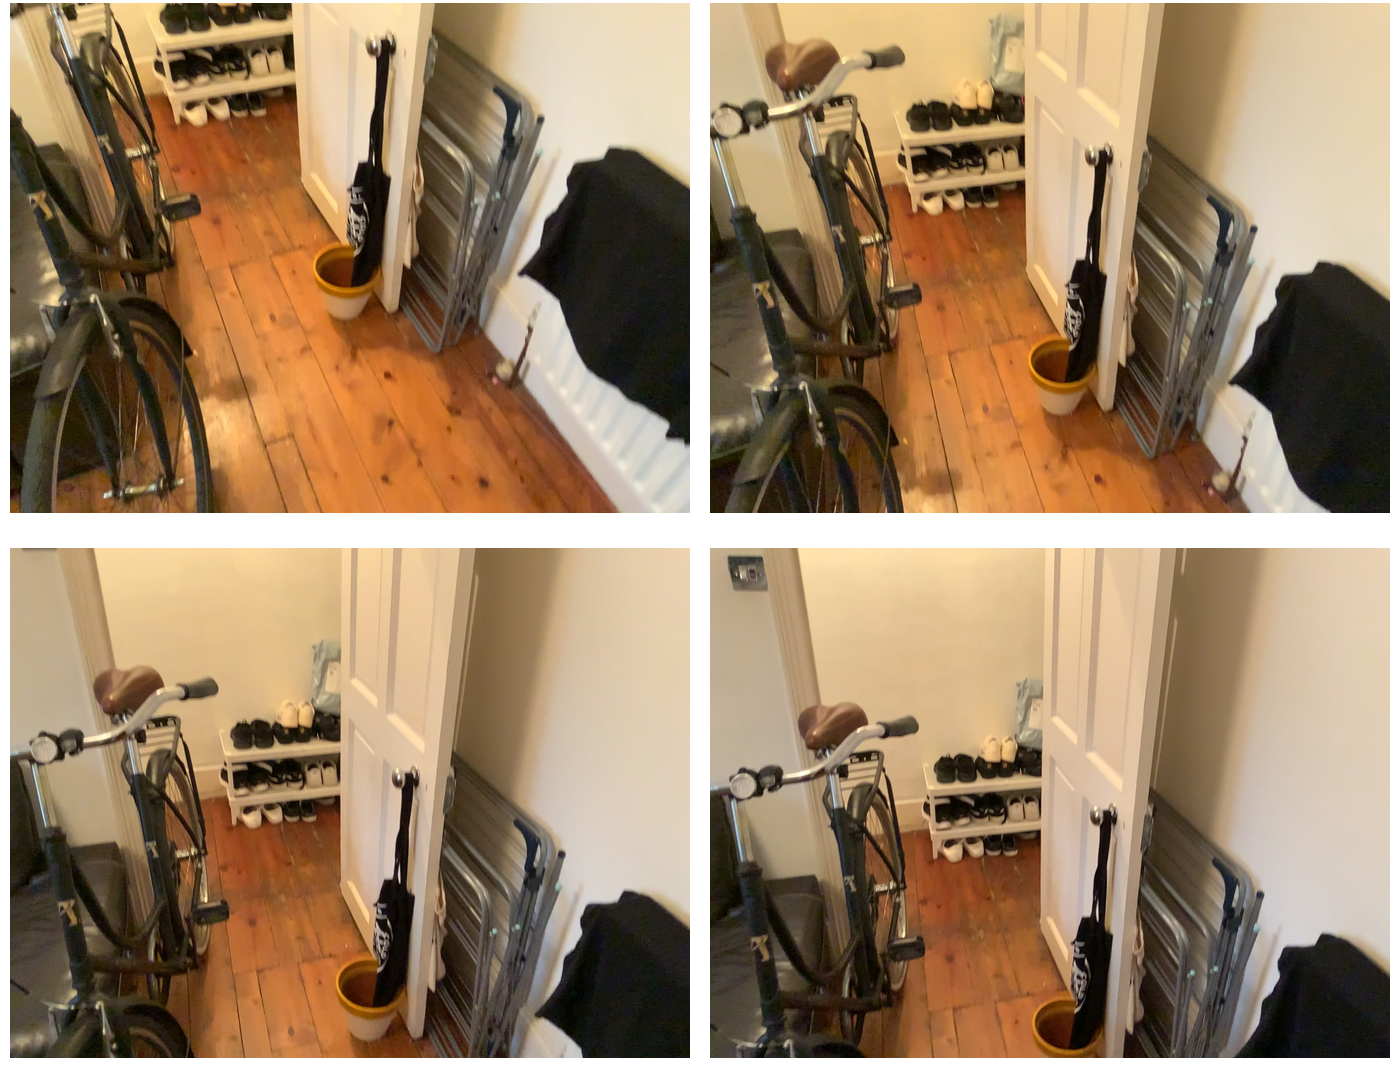Task instruction: Open the door.
Answer: {"task_instruction": "Open the door.", "nodes": ["handle", "door"], "edges": [{"functional_relationship": "openorclose", "object1": "handle", "object2": "door", "spatial_relations": ["right_of", "in_front_of", "close"], "is_touching": true}], "action_type": "pull", "function_type": "open_close_control"}